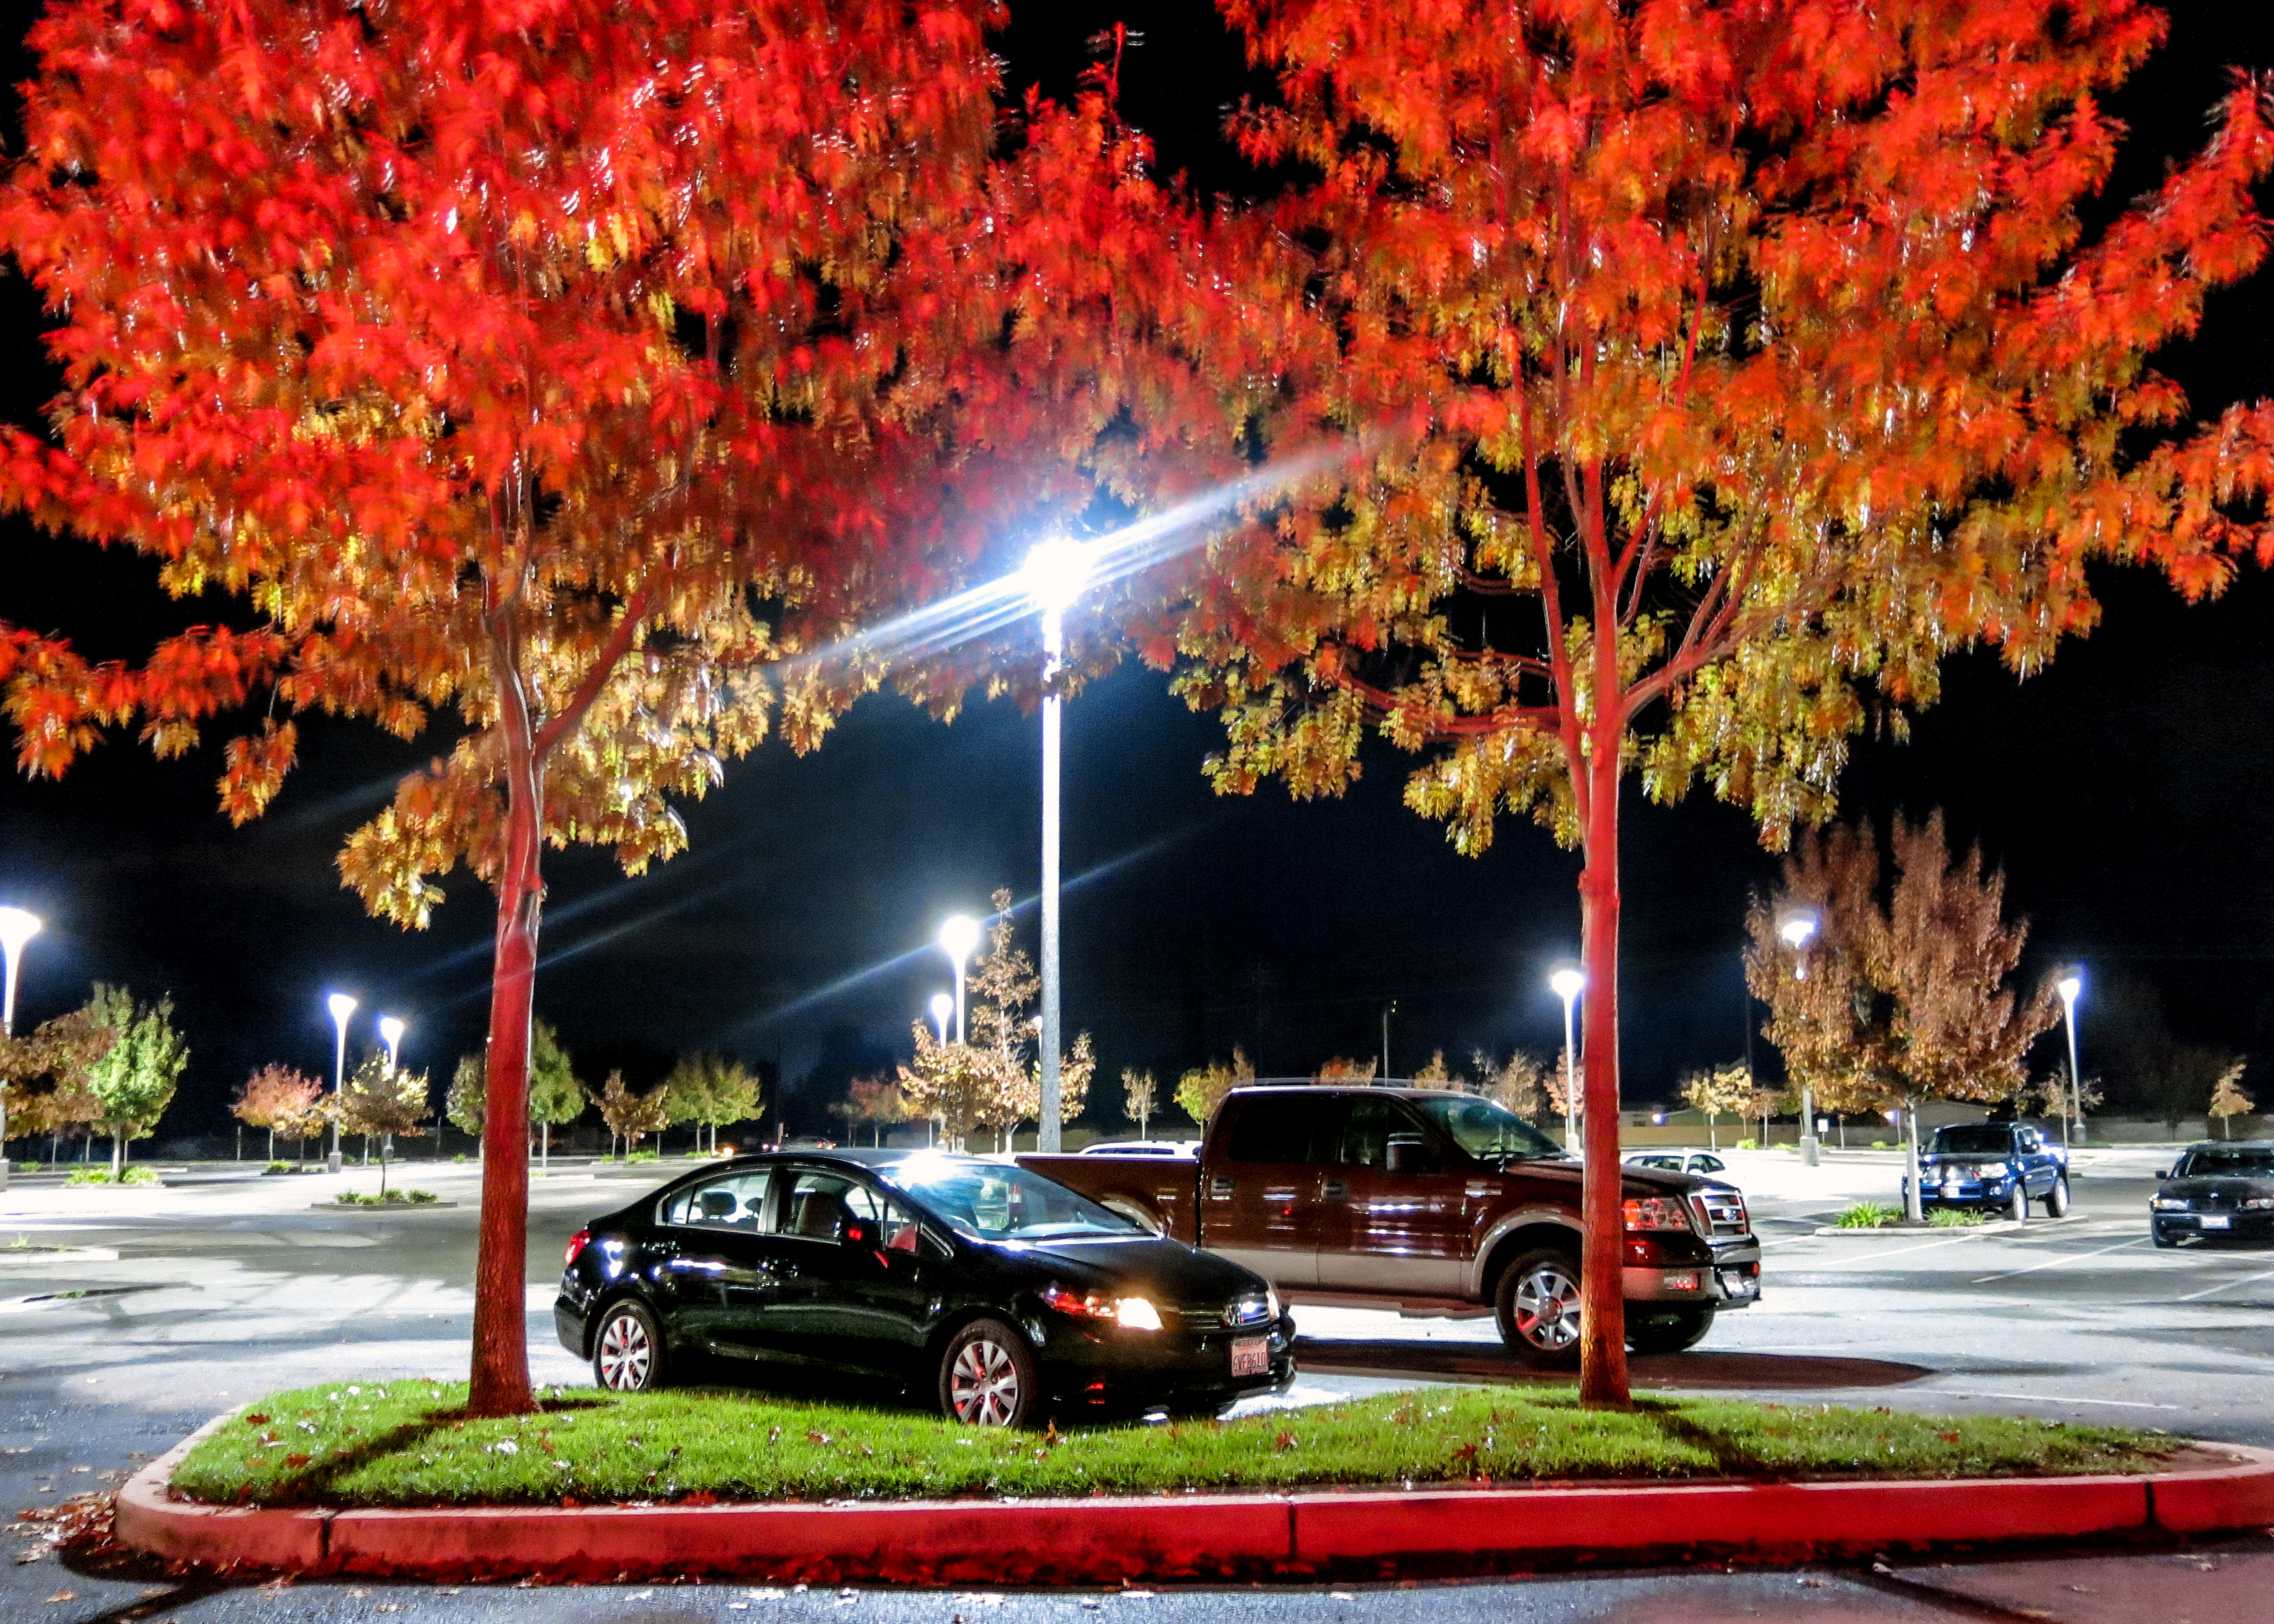
tree, plant, leaf, flower, autumn, season, maple tree, woody plant